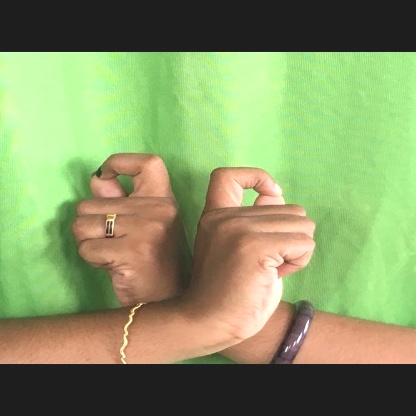
Mudra: Berunda